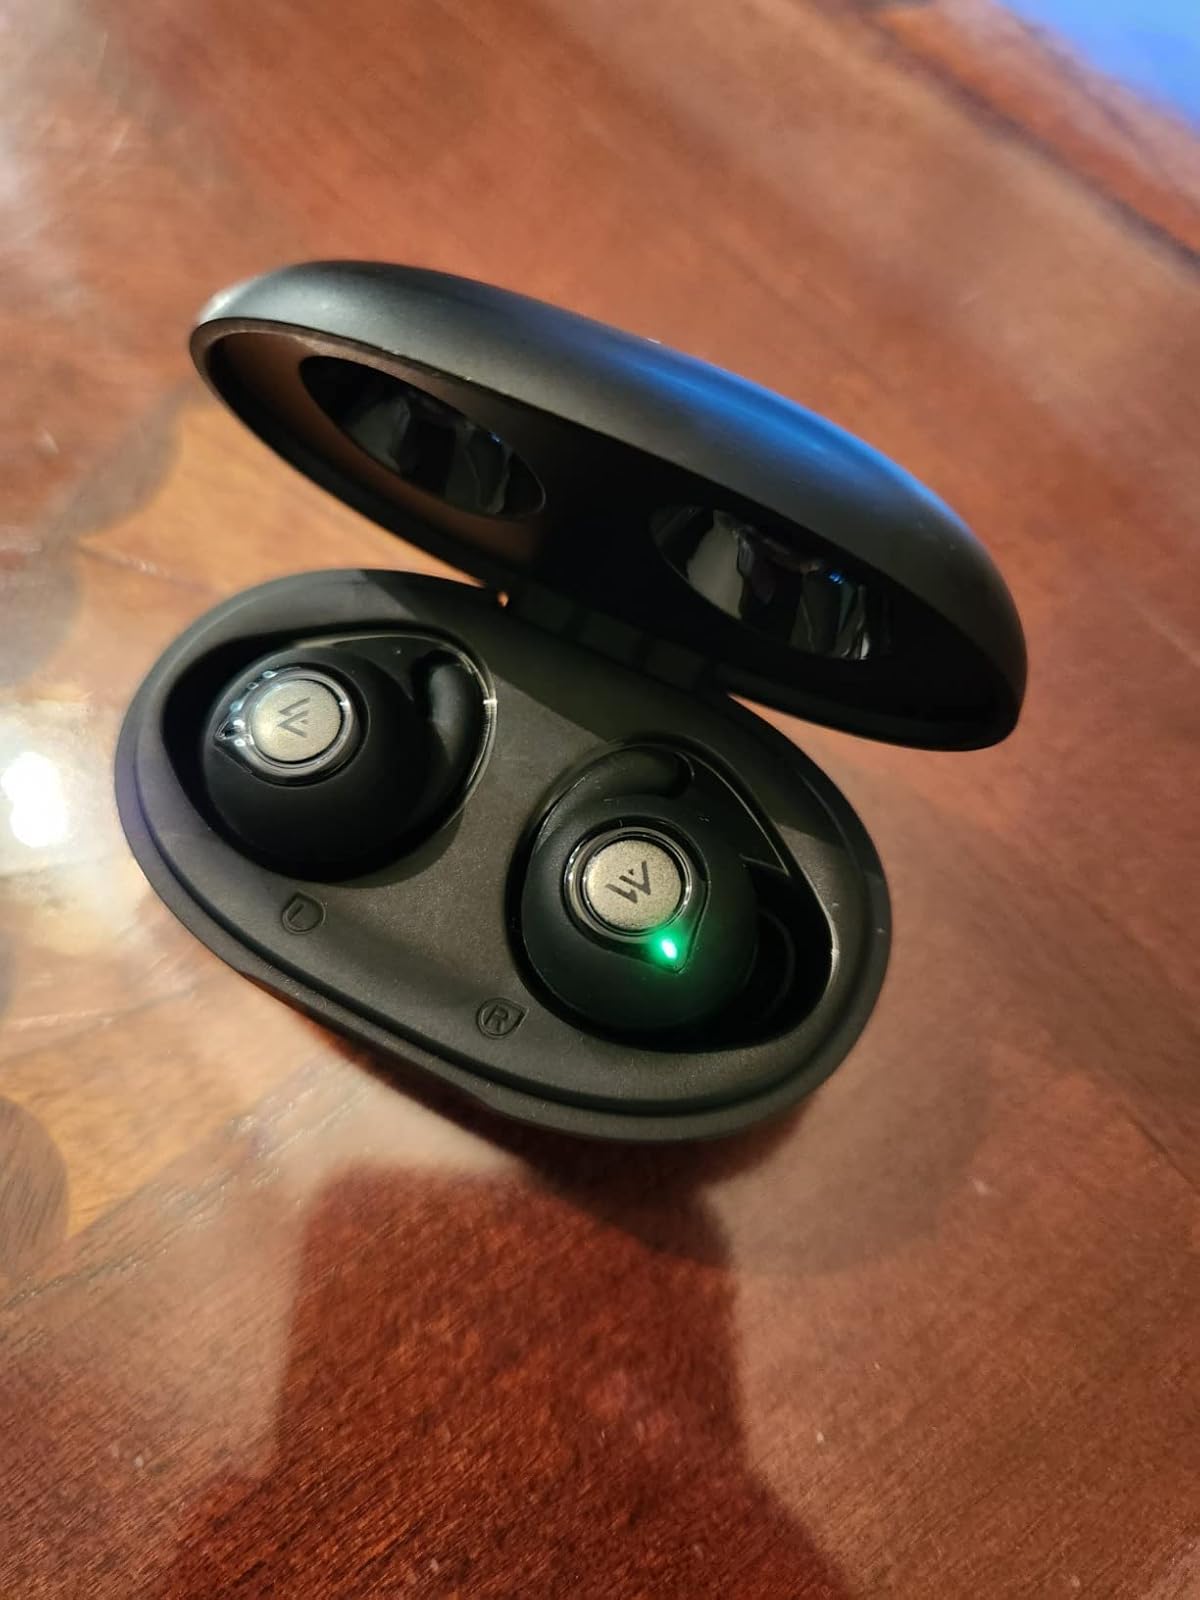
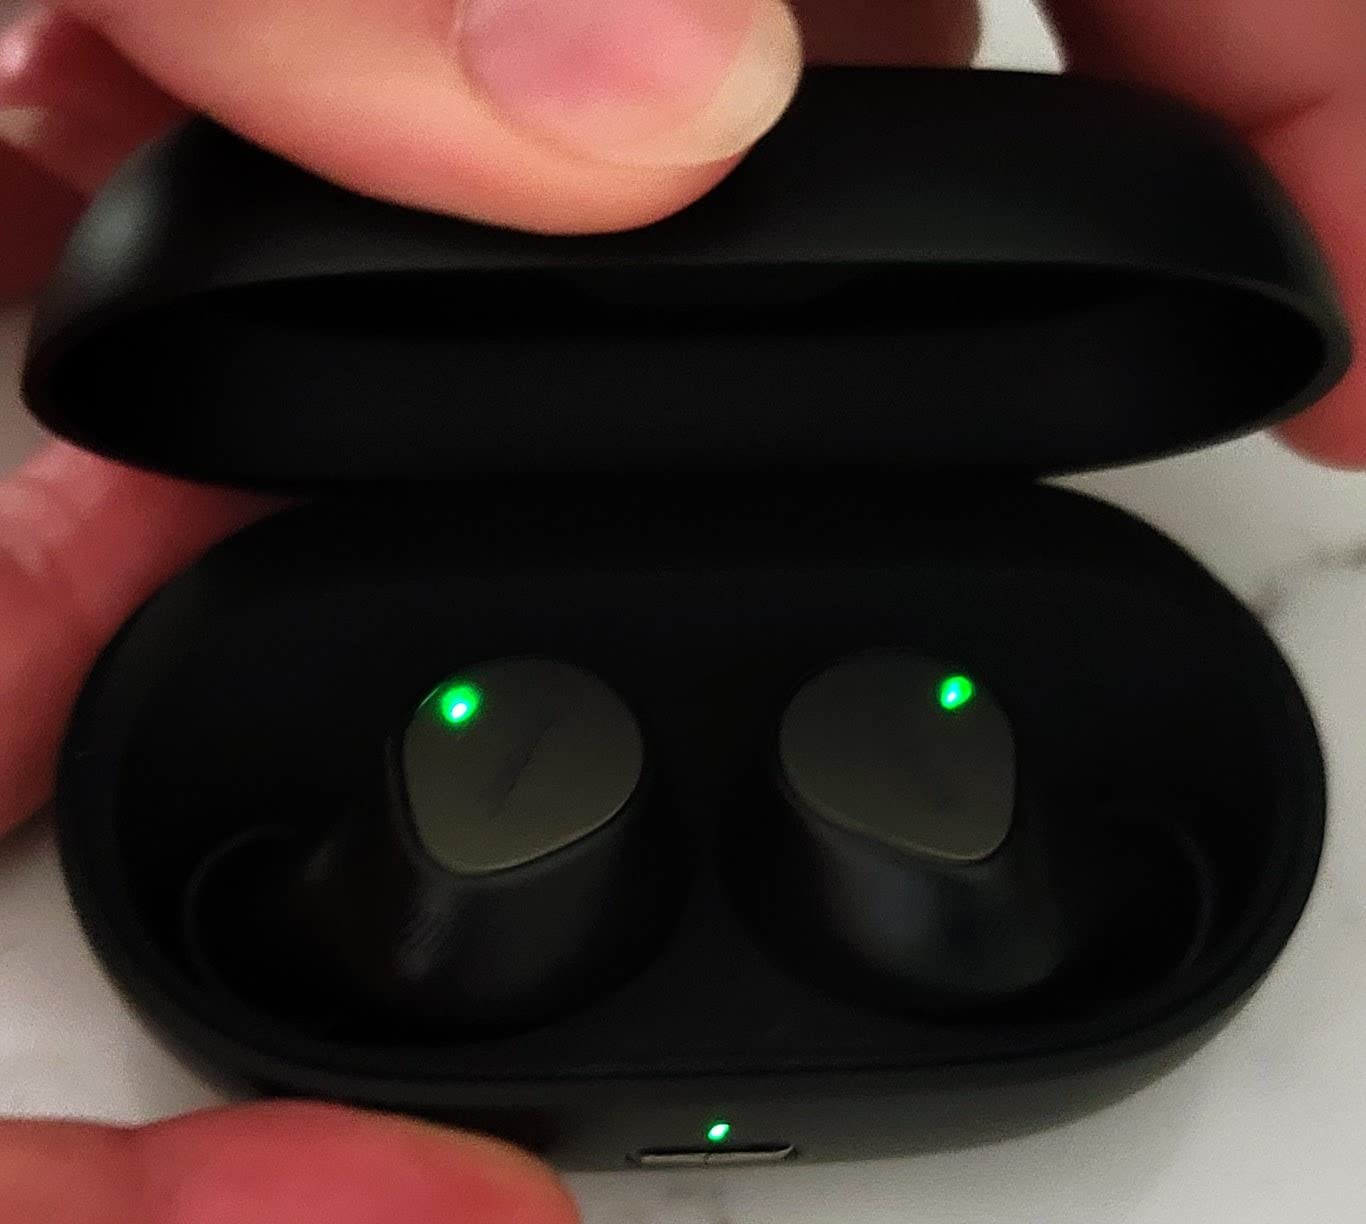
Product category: earbuds
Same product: no